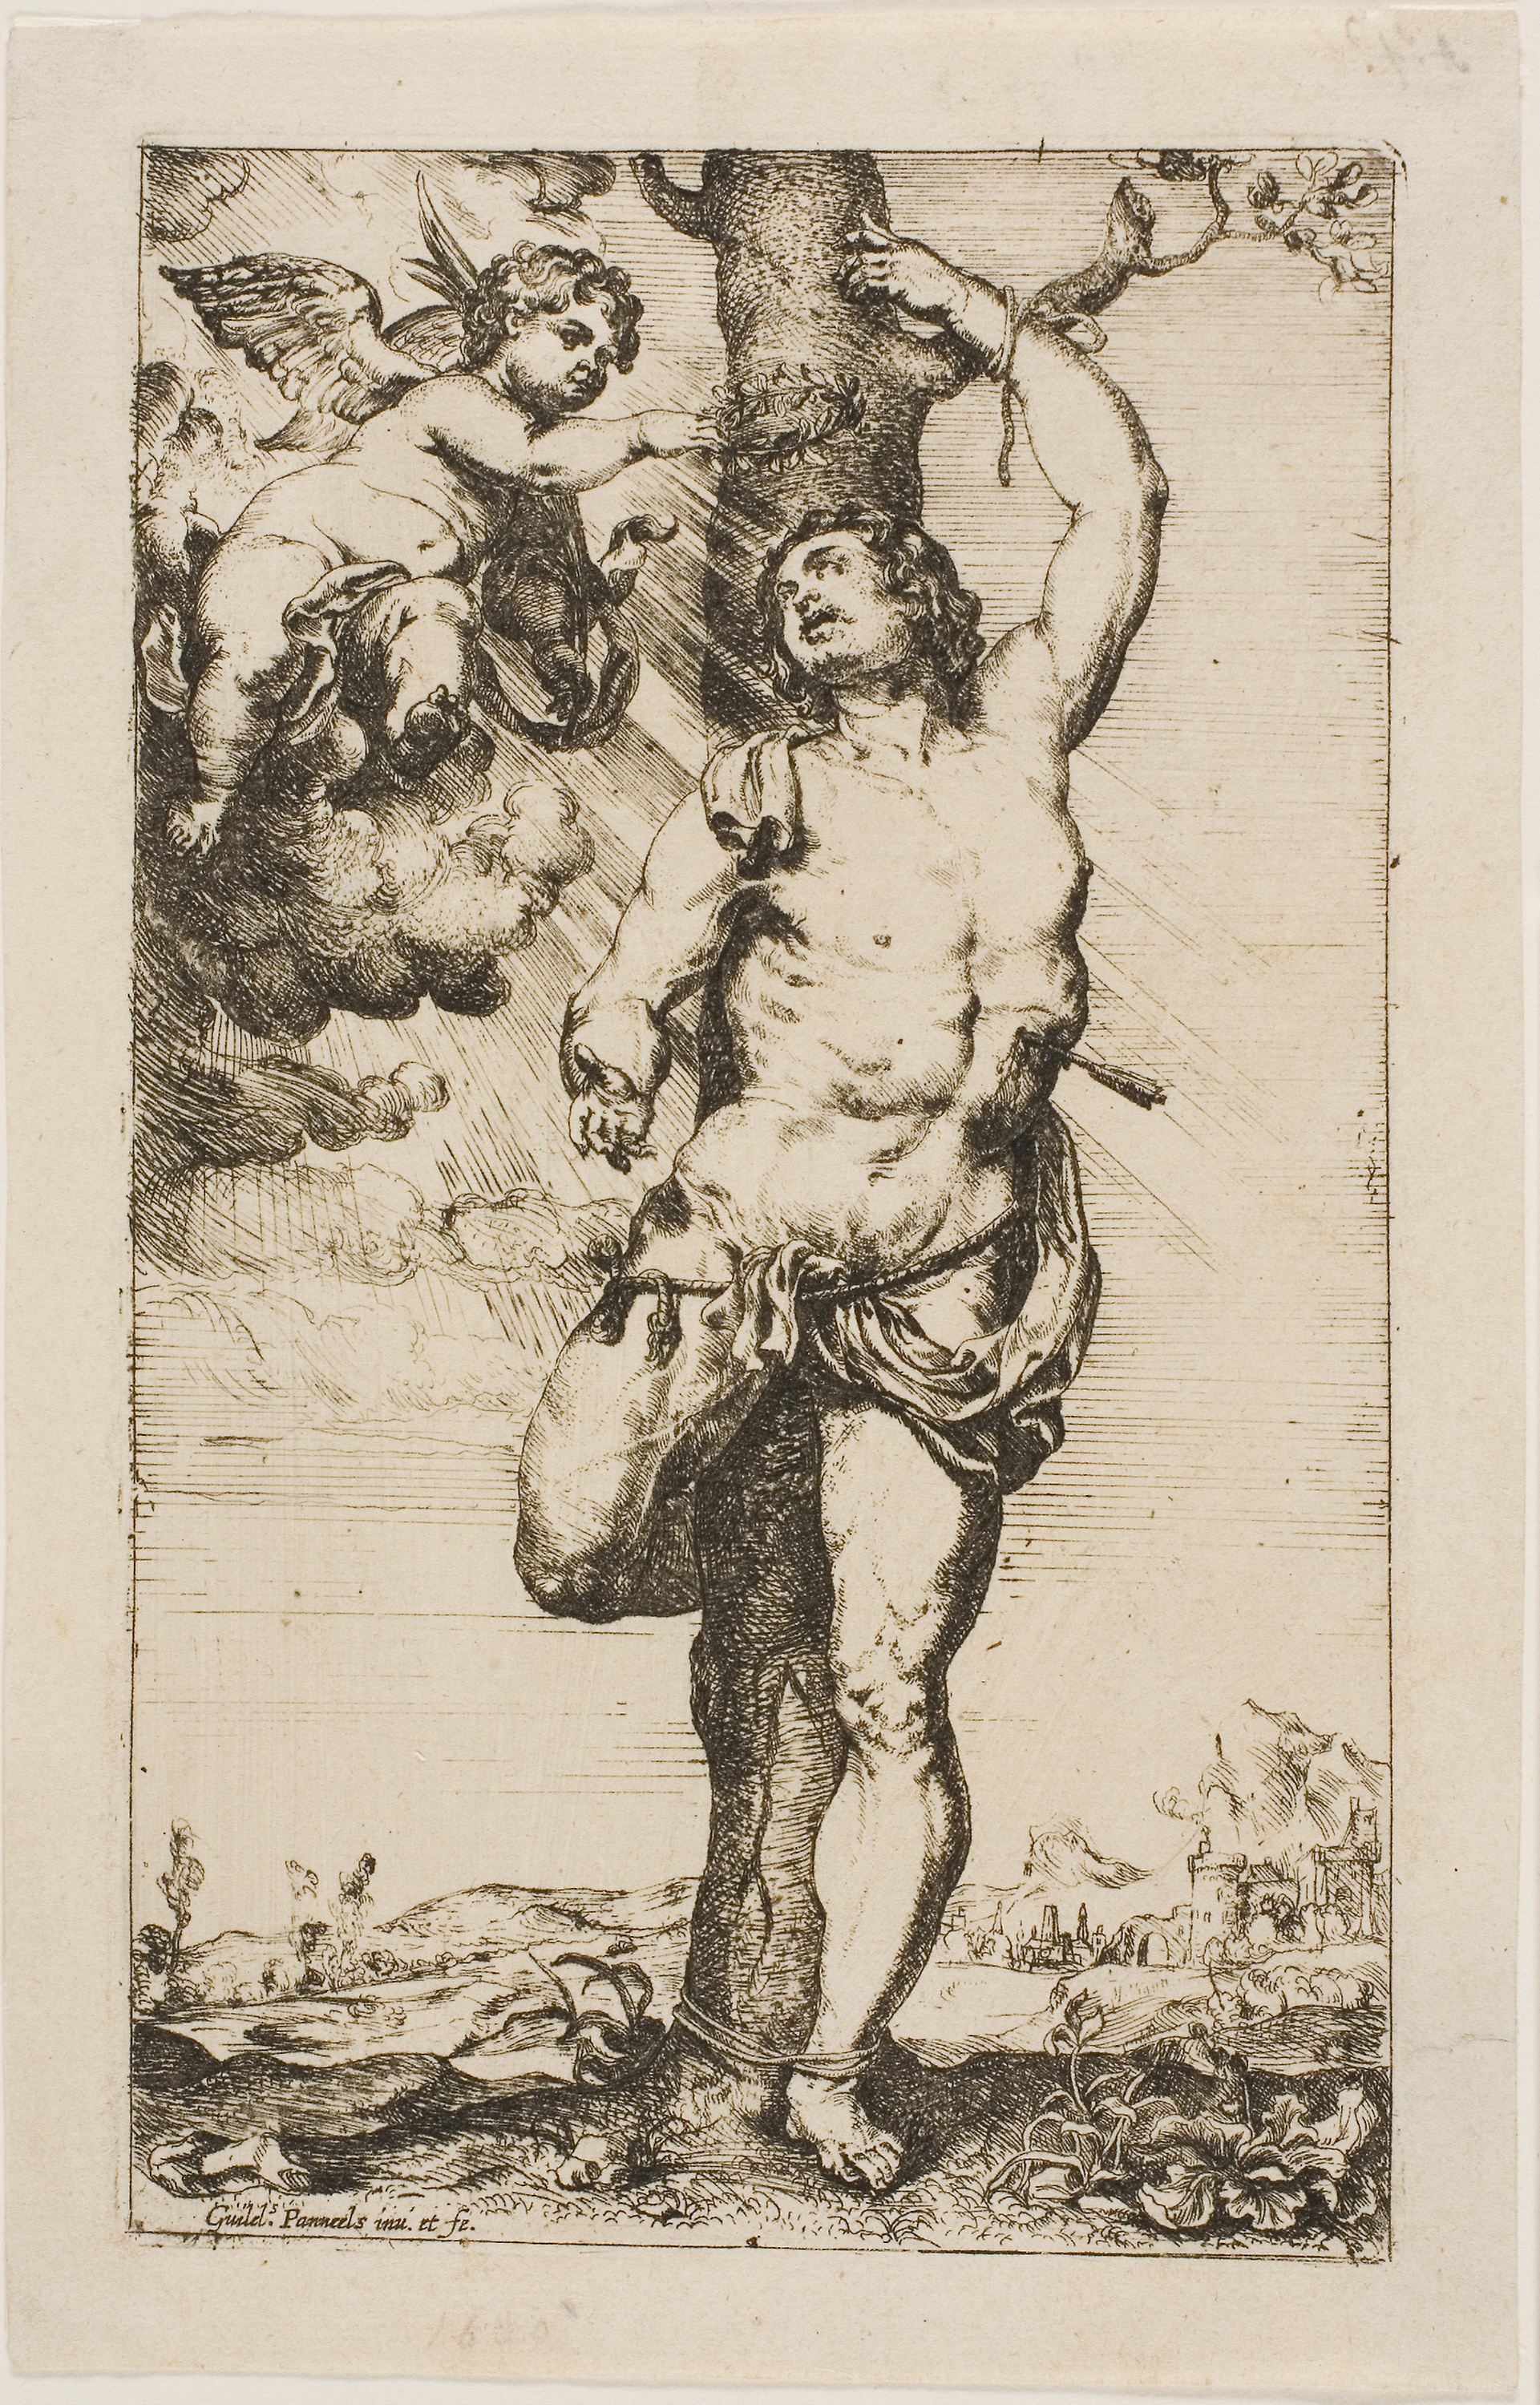
art, figure drawing, tree, drawing, artwork, visual arts, illustration, mythology, black and white, history, printmaking